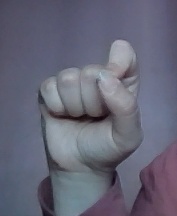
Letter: fa